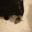
Label: cat